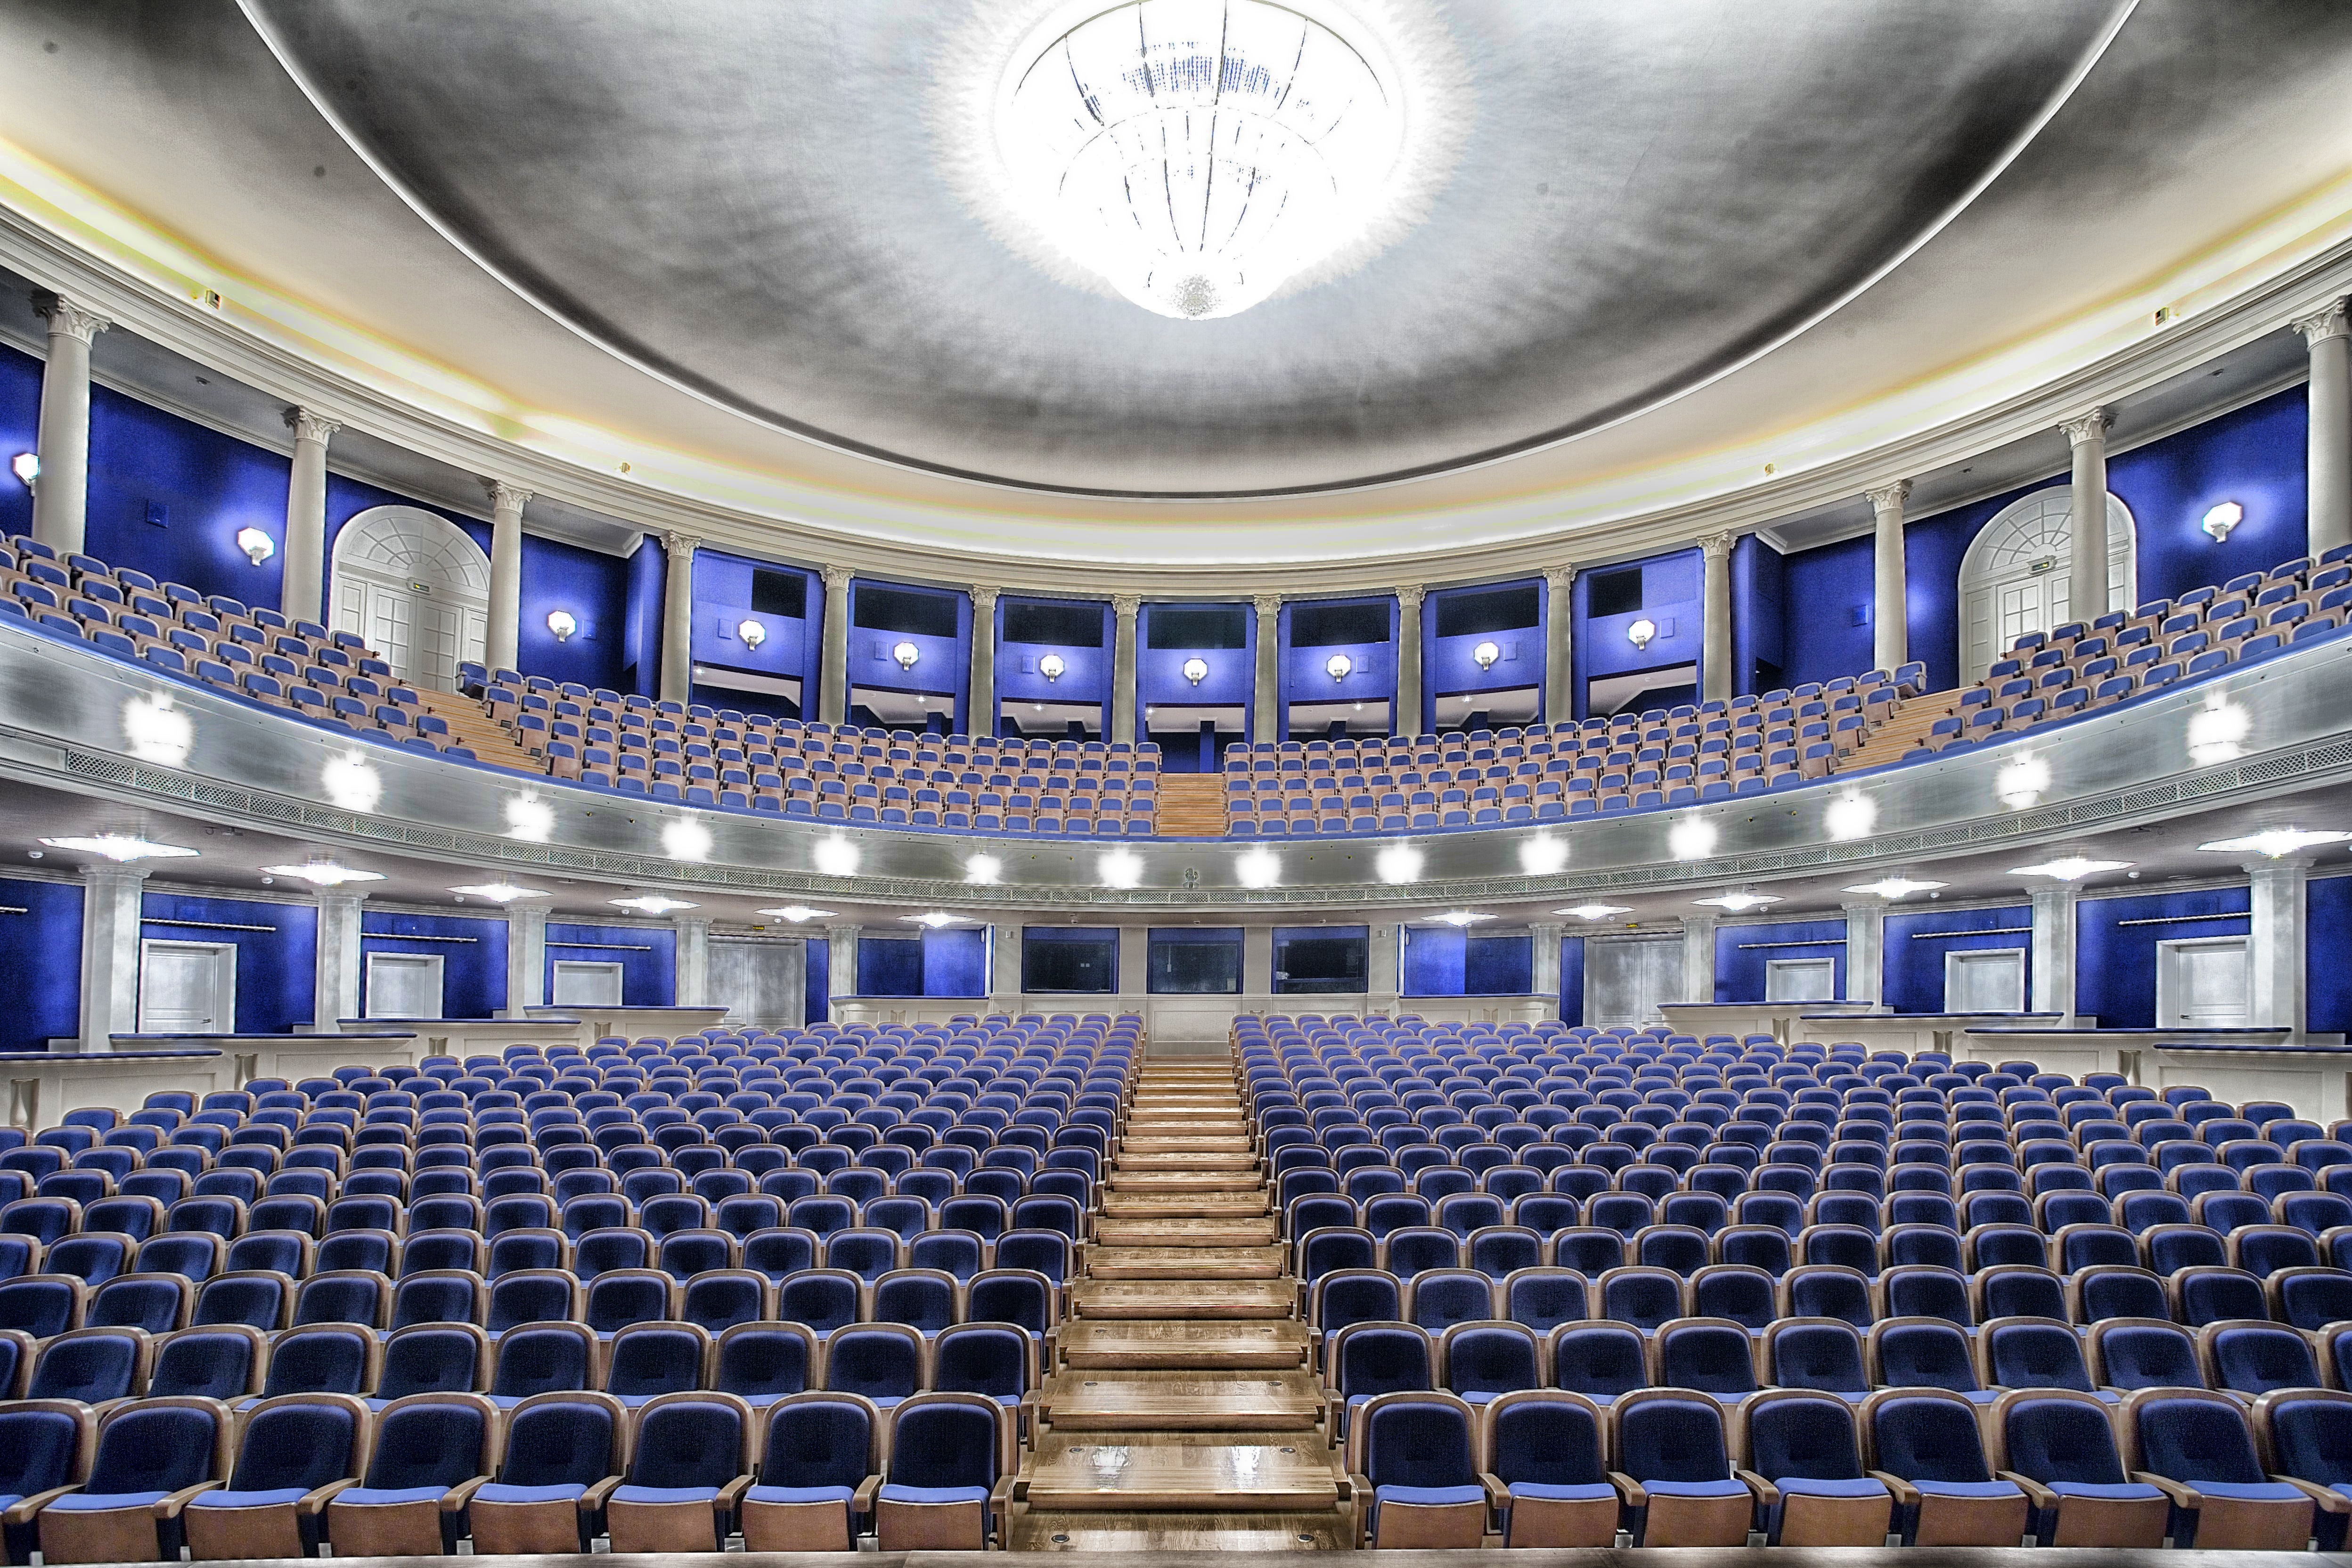
architecture, structure, auditorium, seating, interior, building, audience, opera house, lighting, stadium, ballet, theatre, inside, hdr, lights, arena, stage, moscow, ballroom, russia, convention center, sport venue, function hall, conference hall, performing arts center